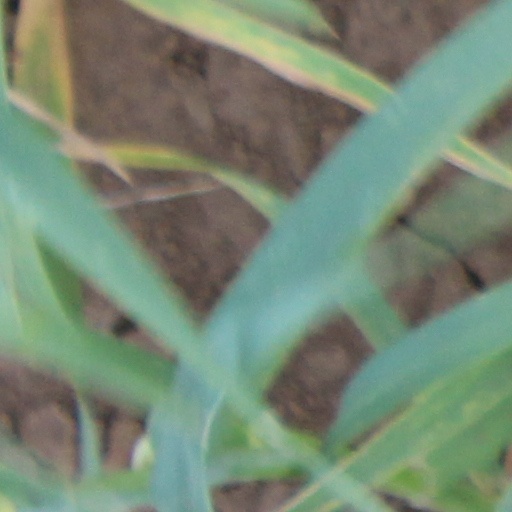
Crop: wheat